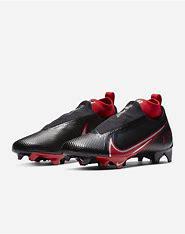
Brand: Nike
Model: Vapor Edge Pro 360 2